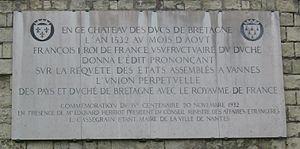
Le château des ducs de Bretagne est un château défensif et de plaisance situé à Nantes, dans le département de la Loire-Atlantique en France. Classé monument historique depuis 1840, il a principalement été construit au XVᵉ siècle mais il comprend aussi des éléments datant du XIVᵉ au XVIIIᵉ siècle.